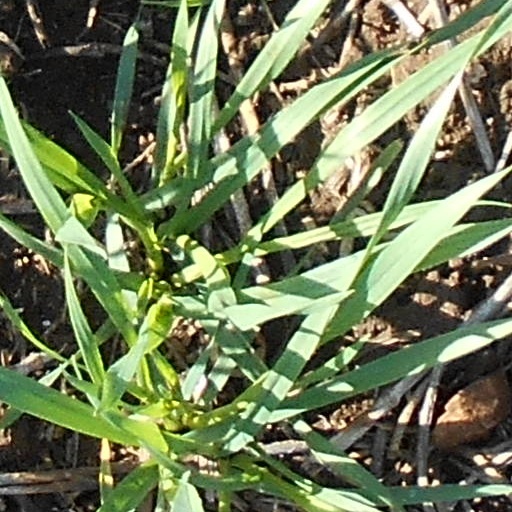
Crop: wheat